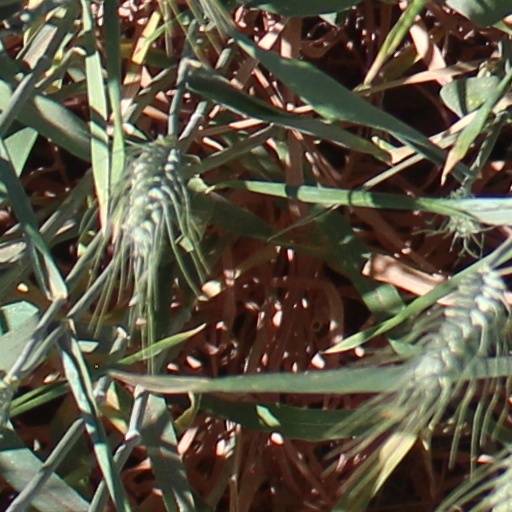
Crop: wheat